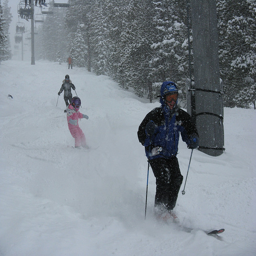
A line of children wearing skis going through the snow.
People skiing down a snow covered ski slope.
A group of skiers going downhill through loose snow powder.
An adult skier is leading the way down the slope for children following behind.
Three people skiing during a snowstorm on a run under the chairlift.